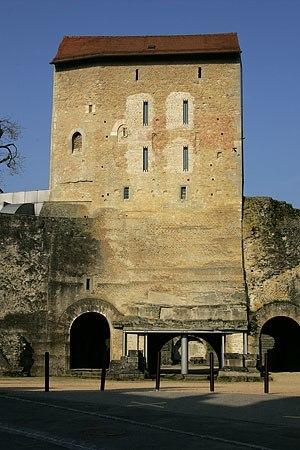
L'amphithéâtre d'Avenches fut bâti dans la ville romaine d'Aventicum en Germanie supérieure.